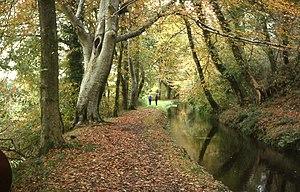
Un canal est un cours d'eau artificiel, de section ouverte, navigable ou non. Il en existe trois grands types : lit de rivière canalisée, construction d'un canal latéral ensuite rempli avec l'eau de la rivière, ou construction de toutes pièces là où il n’existait pas de cours d'eau.